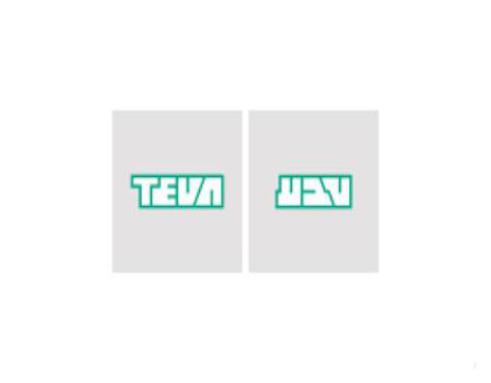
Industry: Others